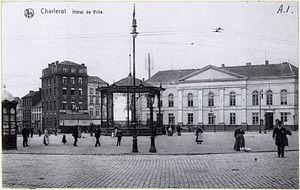
Ancien Hôtel de Ville de Charleroi, Belgique - démoli en 1931 - photo prise vers 1900
Le Palais de justice de Charleroi est situé sur l'avenue Général Michel à Charleroi.
L'hôtel de ville de Charleroi, est un vaste bâtiment éclectique mêlant Classicisme et Art déco inauguré en 1936. L'ensemble forme un vaste quadrilatère comprenant un beffroi d'une hauteur de 70 mètres. La façade principale est orientée vers la Place Charles II à la Ville-Haute de Charleroi.